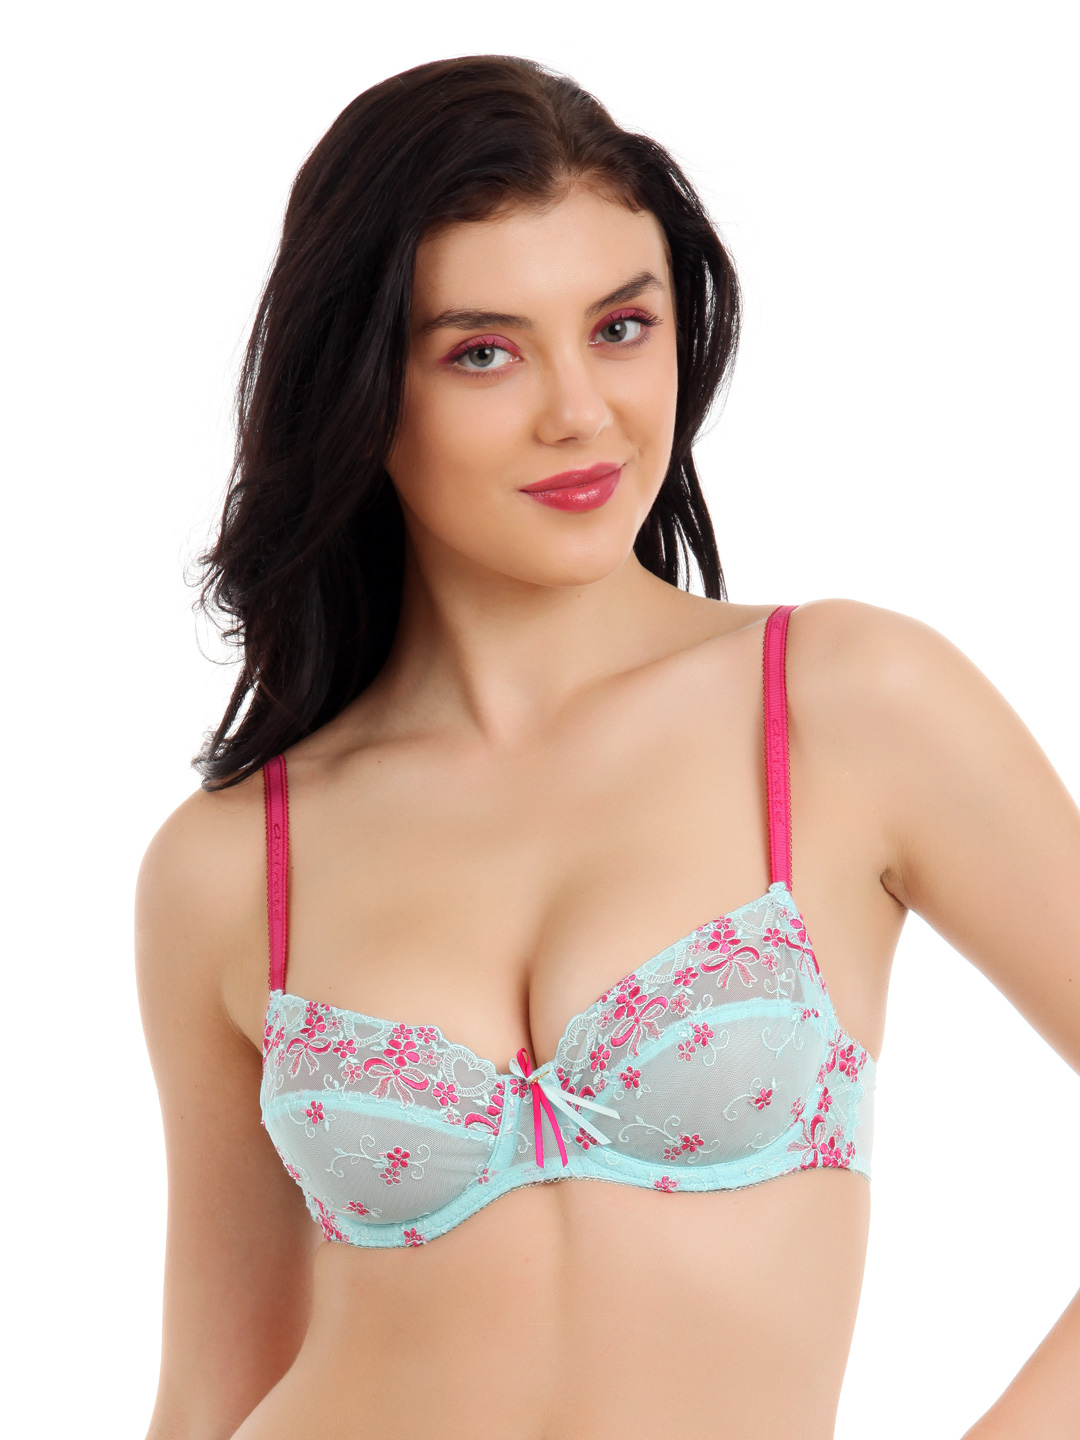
Avirate Blue Bra
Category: Apparel / Innerwear / Bra
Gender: Women
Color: Blue
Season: Summer 2014
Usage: Casual